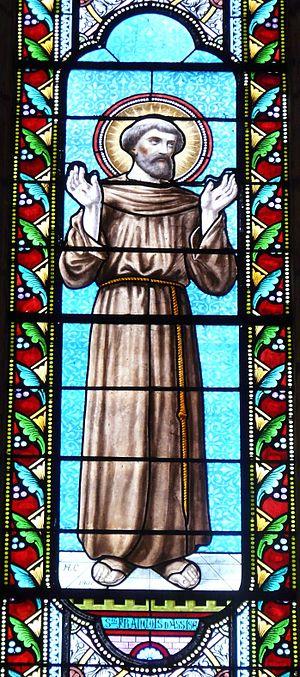
Saint François d'Assise, détail d'un vitrail de la nef de l'église Saint-Pierre-ès-Liens, Lalinde, Dordogne, France.